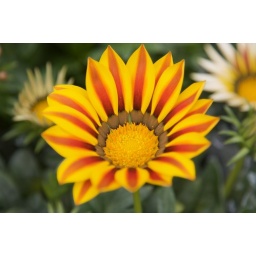
A cool flower at a plant mart behind my school in Ansan